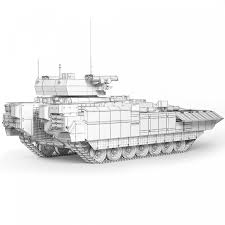
Label: BMP